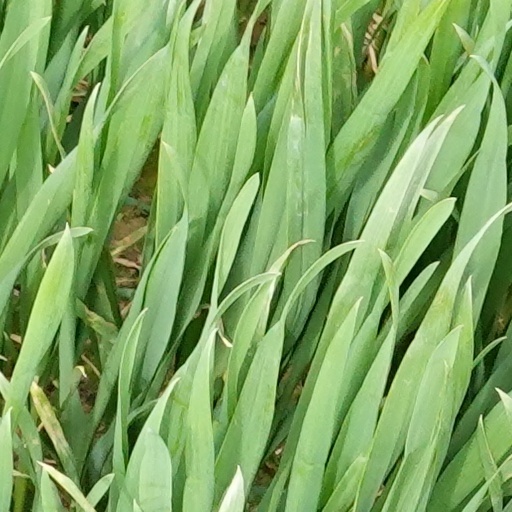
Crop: wheat